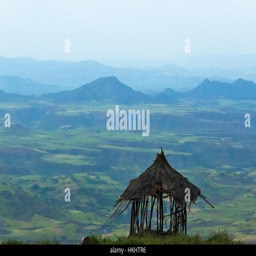
a small hut in the mountain